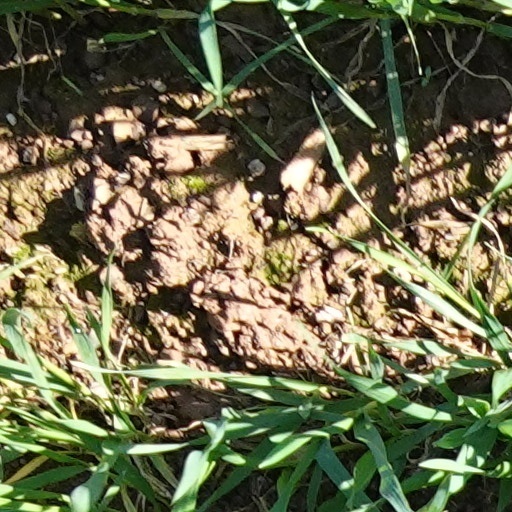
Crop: wheat